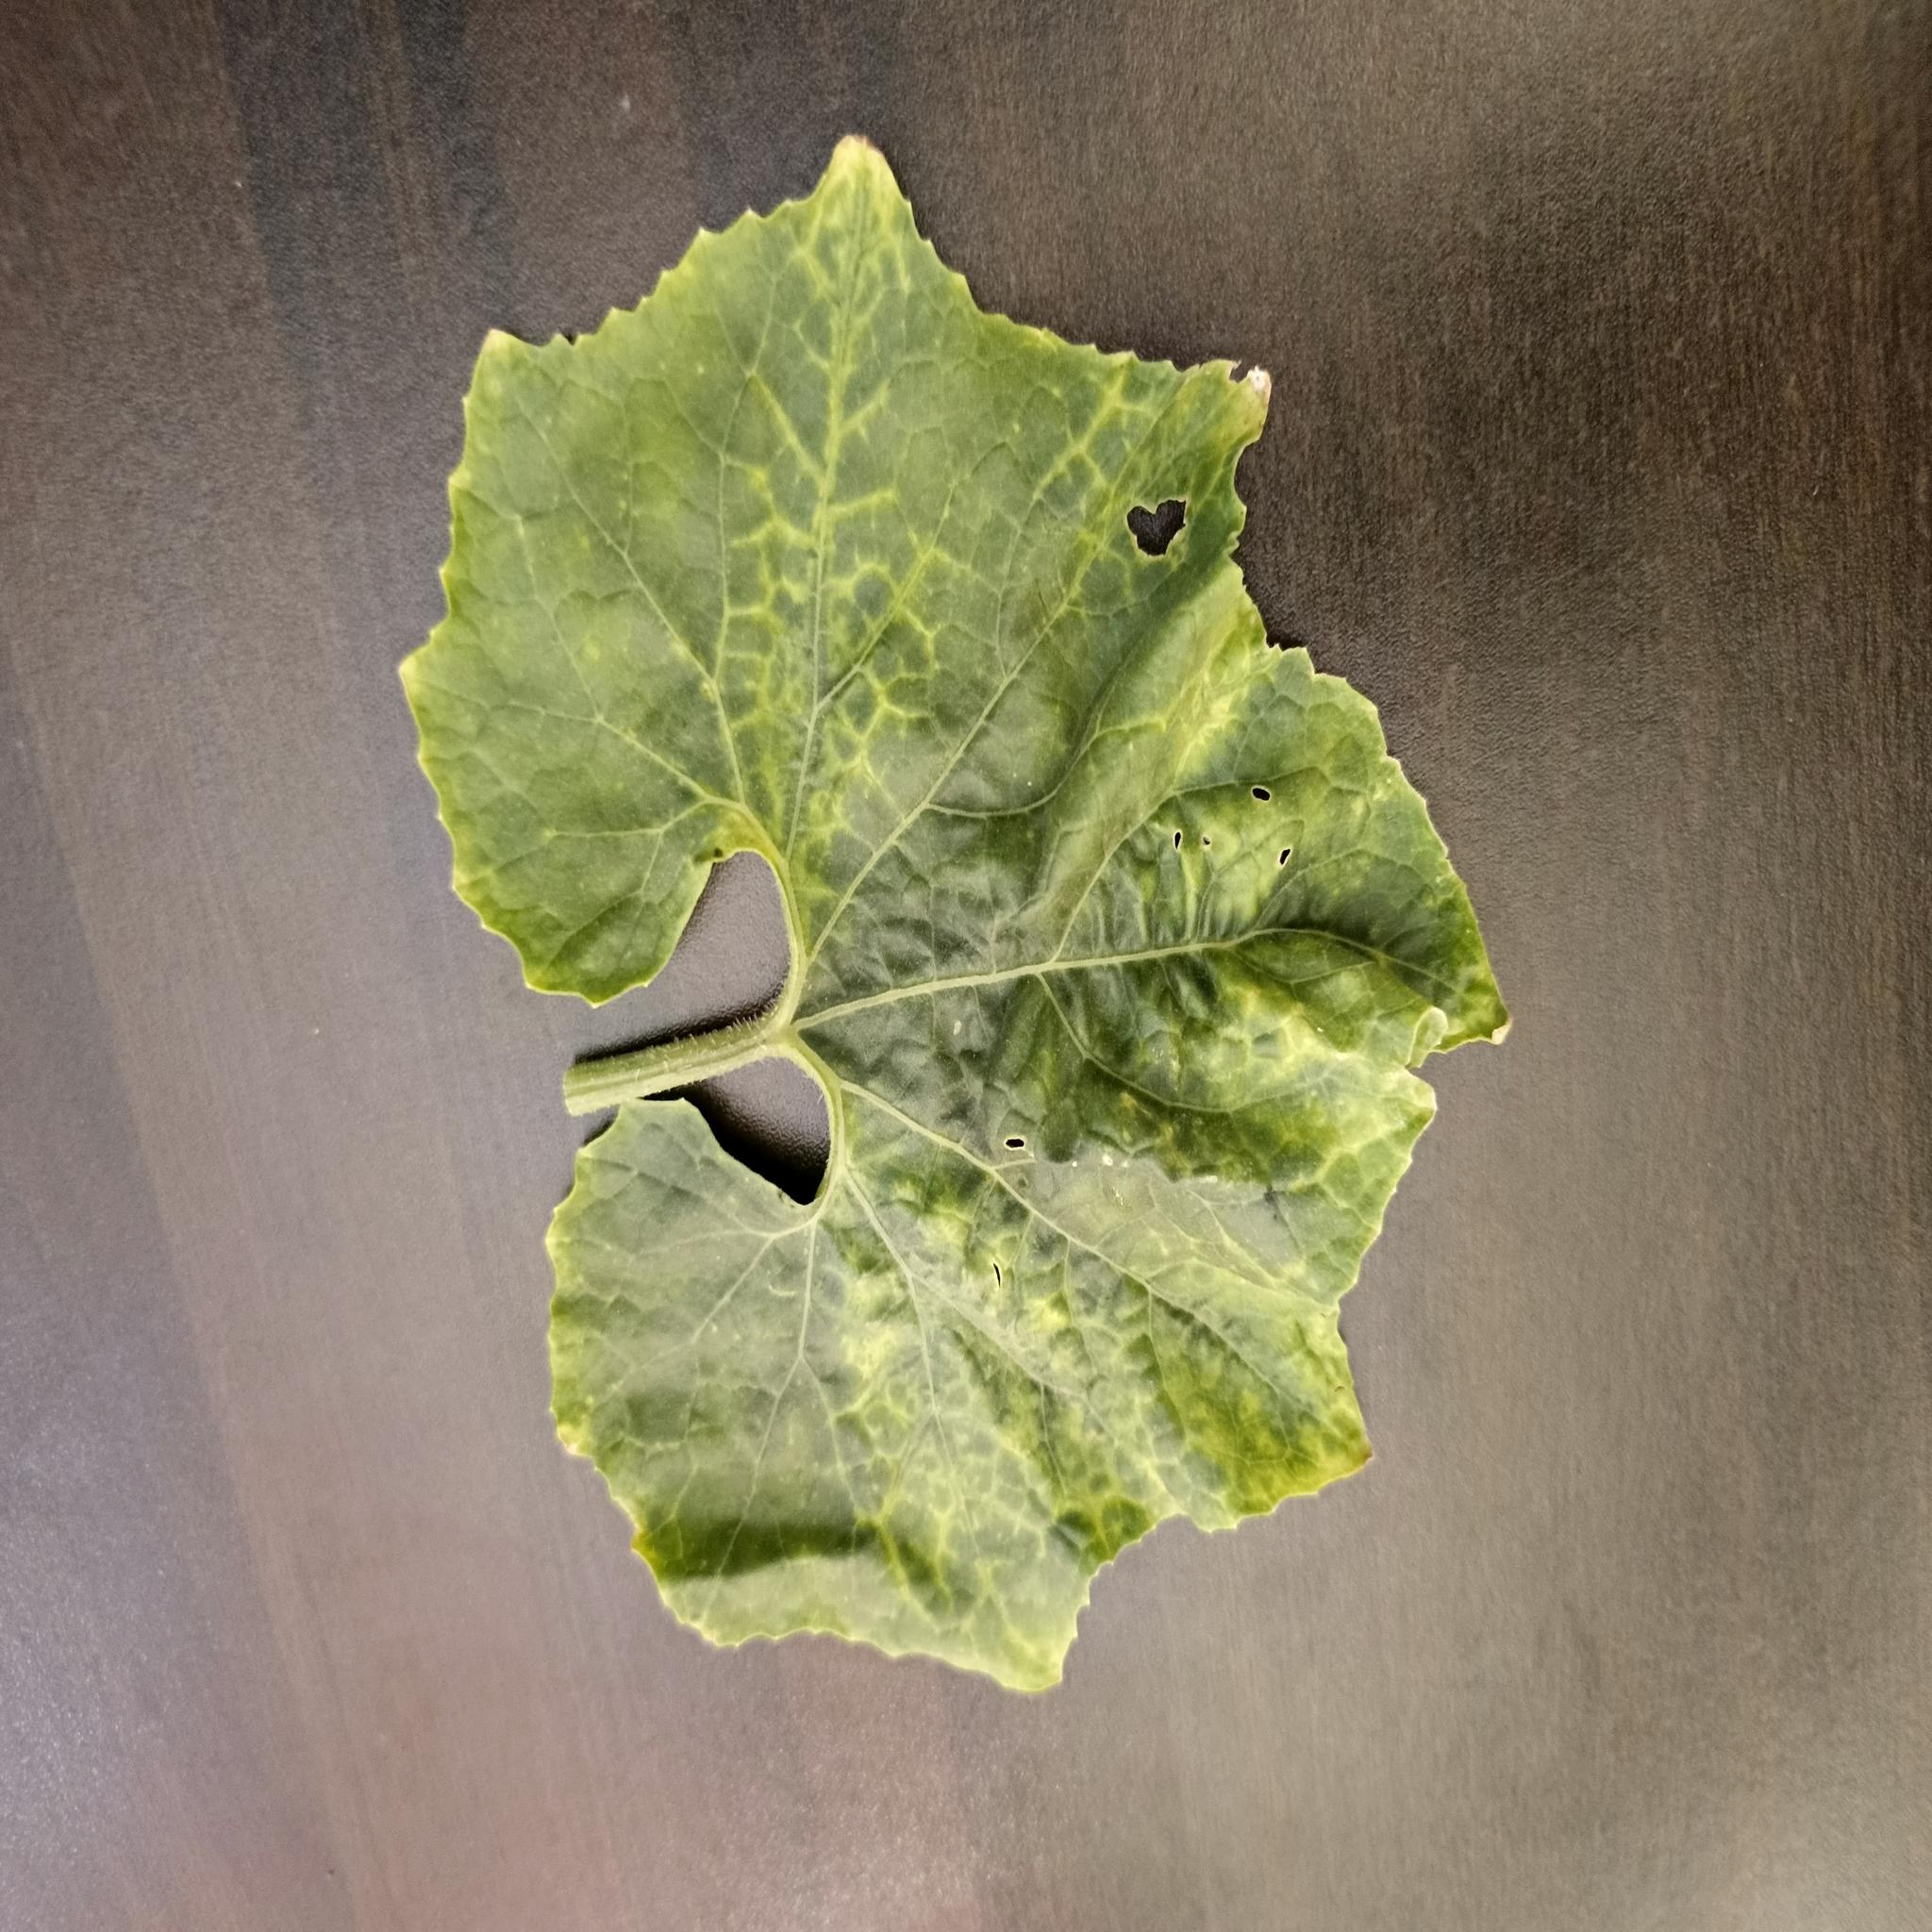
Label: Downy mildew